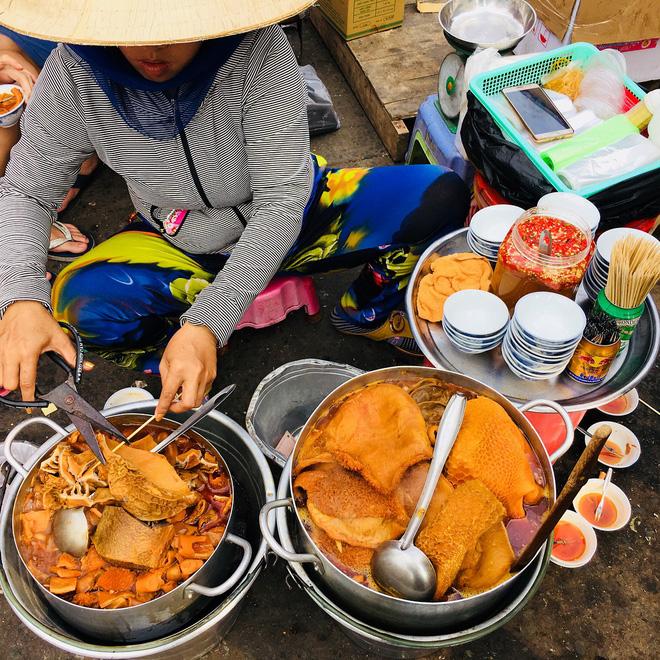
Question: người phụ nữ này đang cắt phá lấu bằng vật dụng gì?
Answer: người phụ nữ này đang cắt phá lấu bằng kéo